Hellenistic sculpture

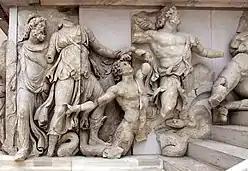
Pergamon Altar Detail: Scene from the Gigantomachia, 2nd century BC

Greece remained a productive region throughout the Hellenistic period. Although Athens lost its ancient primacy, it remained active - and in fact started a neoclassical movement through the Neo-Attic School, of great influence on Roman sculpture - along with Olympia, Argos, Delphi, and Corinth, while several new centers were established for example in Messene, Miletus, Priene, Cyprus, Samothrace, and Magnesia. Worth special attention, however, are Rhodes and Magna Graecia. Tangra also deserves some attention, but will be dealt with in the section on Terracottas, and Pergamos, even though it developed the typology of wounded warriors and Amazons, much appreciated and with specimens of the highest level, will appear in the section on Architectural Sculpture because of the major importance of its Altar of Zeus.